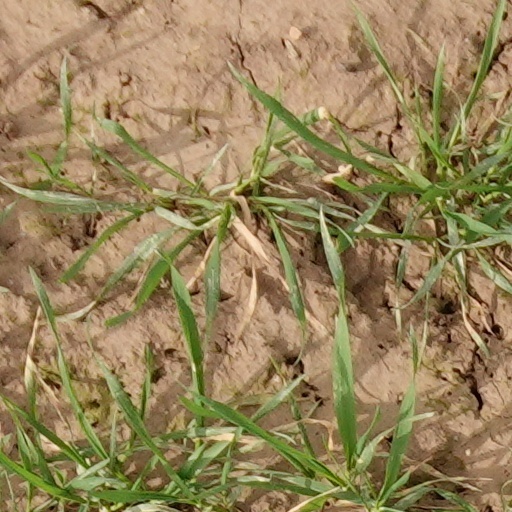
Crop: wheat